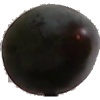
Label: Plum 3